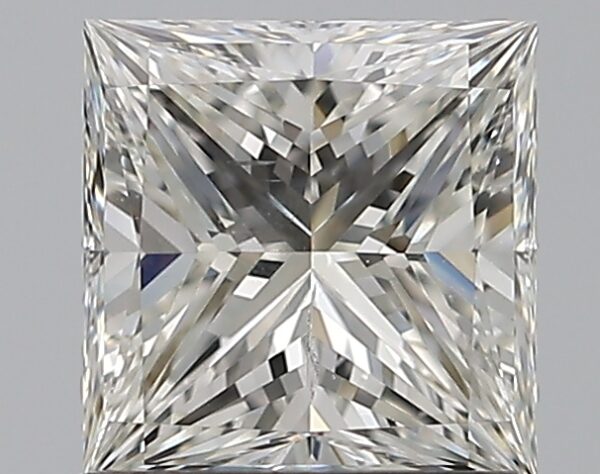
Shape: princess
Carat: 1.01
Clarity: SI2
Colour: I
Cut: EX
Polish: EX
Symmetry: VG
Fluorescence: N
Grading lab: GIA
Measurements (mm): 5.67 x 5.5 x 4.04